SBB Historic

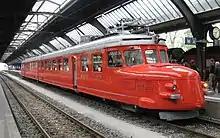
SBB Historic operates historic trains, such as the 1930s Red Arrow

SBB Historic is a foundation aiming at preserving historical documents and artefacts from the history of Swiss railway transportation. It was founded by the Swiss Federal Railways (SBB) in 2001 and it is based in Windisch.